Dwarf cat

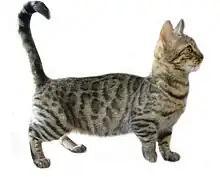
A 4-year-old male Munchkin

The Munchkin cat is breed of cat characterized by its short legs. The Munchkin is the original breed of dwarf cats. The International Cat Association (TICA) gave recognition to the Munchkin as a breed in 1994. Minuet cats are longhaired dwarf cats, and the name is often used interchangeably with the Napoleon. The Minuet is a cross between the Persian and the Munchkin. The Munchkin is approximately three inches shorter than the average cat. The deformities can lie anywhere in the front legs, affecting the humerus, radius and ulna, and the back legs, affecting the femur, tibia and fibula.